Piano maintenance

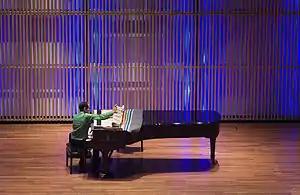
A piano tuner and technician at work

The piano requires various forms of maintenance to produce its best sound. Maintenance is also important for the appearance of the piano.